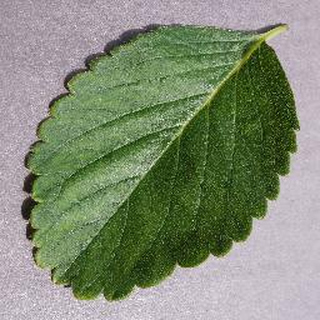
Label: healthy_strawberry